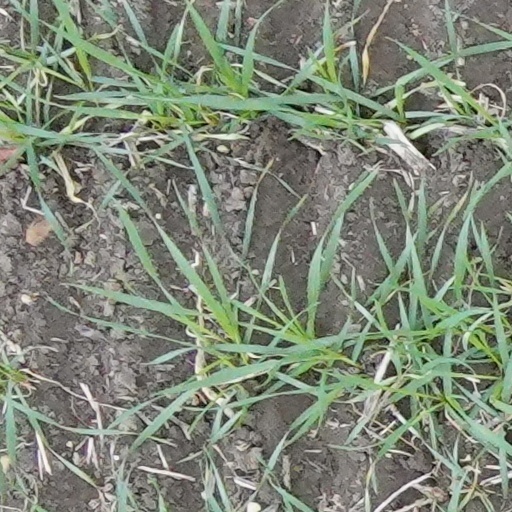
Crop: wheat